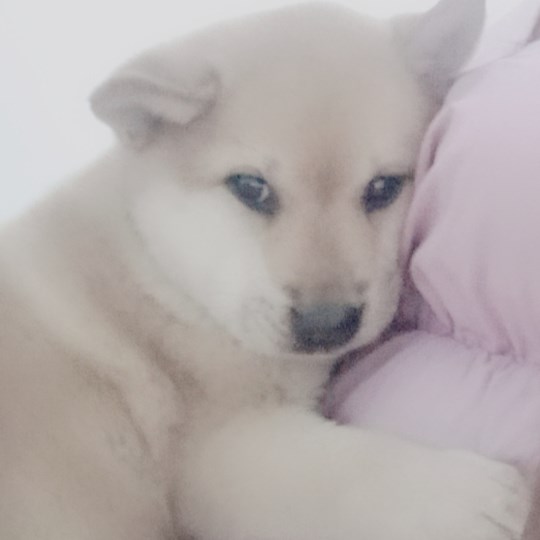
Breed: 1043-n000001-Shiba_Dog